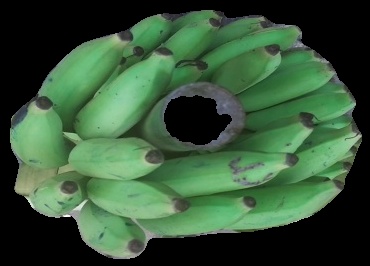
Variety: elakki-bale
Grade: grade2